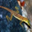
Label: lizard